Les Allues

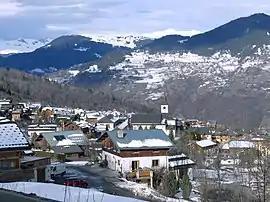
Les Allues in winter

Les Allues (Savoyard Arpitan: "Los Alués") is a commune in the Savoie department in the Auvergne-Rhône-Alpes region in Southeastern France. In 2019, it had a population of 1,860. Les Allues is best known for containing the Méribel ski resort and its surrounding Méribel les Allues area; the southernmost part of the commune is covered by Vanoise National Park.